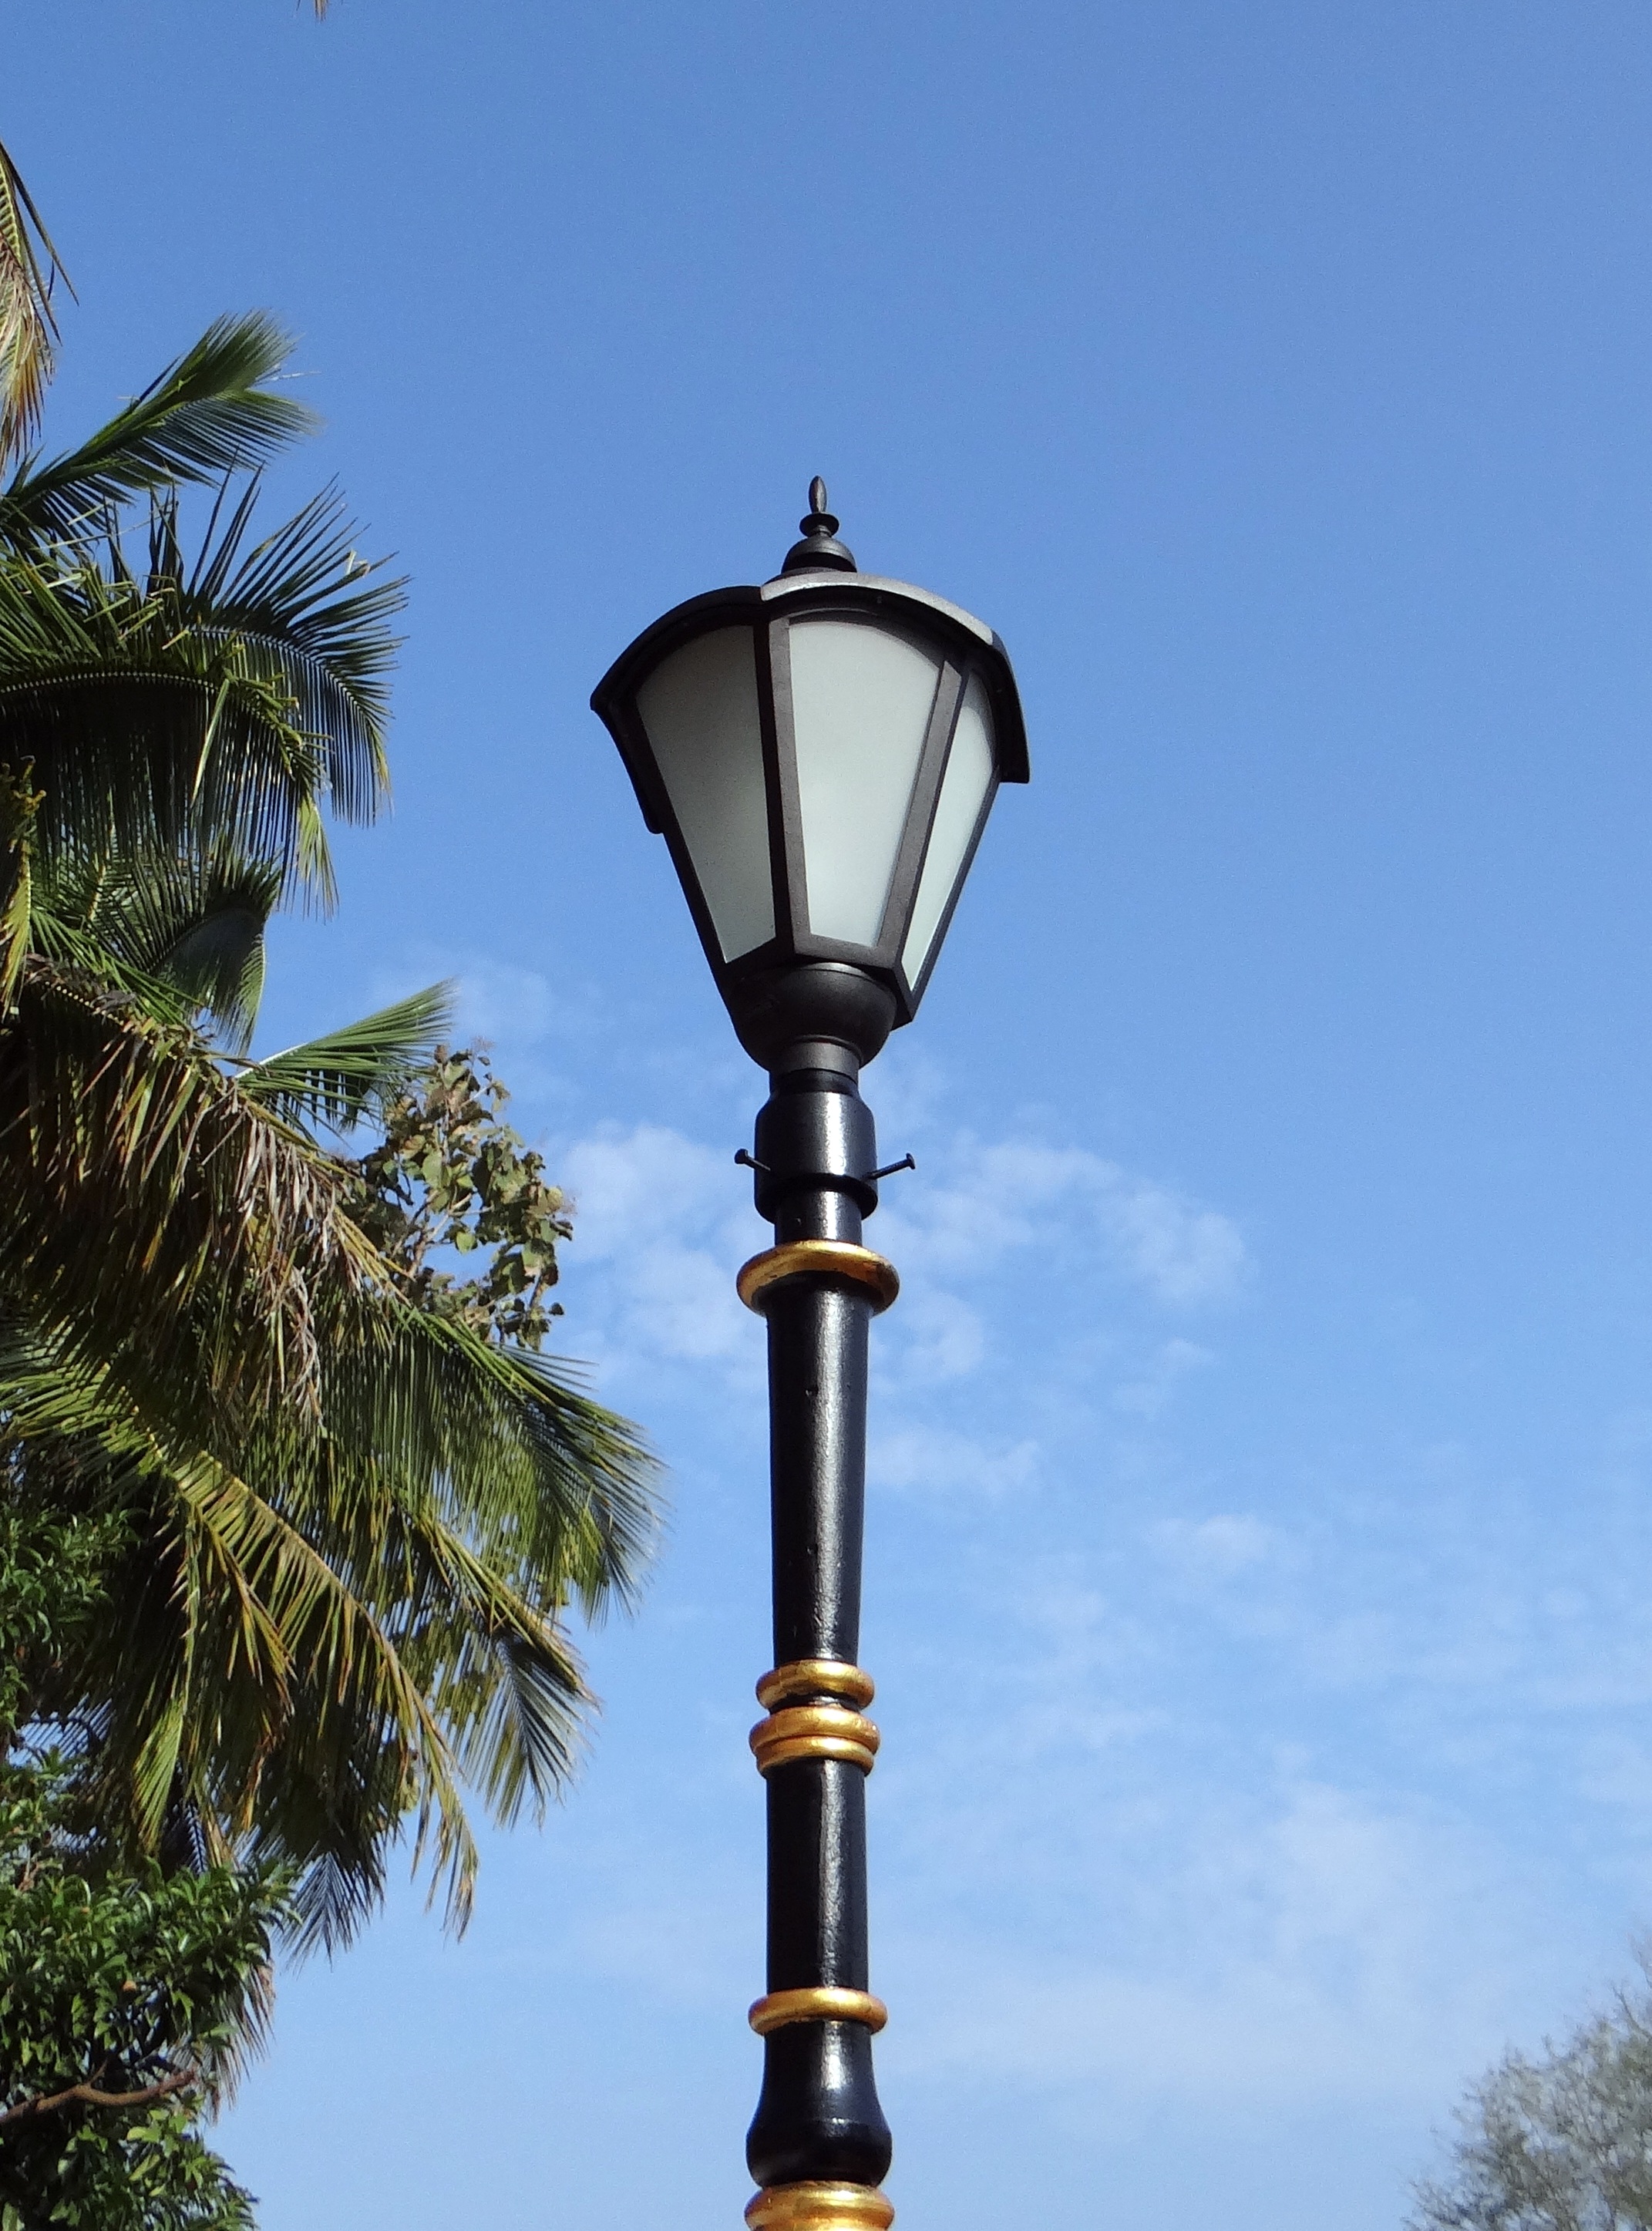
outdoor, architecture, vintage, antique, wind, urban, lantern, tower, street light, lamp post, lighting, dharwad, lamppost, ornate, light fixture, india, classic, electric